St. Nicholas Church, Brașov

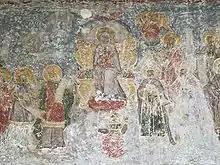
Fresco paintings

The current paintings of the church date to 1739 as attested by Protopope Radu Tempea II. The church was painted on both the inside and the outside. The interior has frescoes painted by the renowned muralist Mișu Popp together with Constantin Lecca in 1849. Costin Petrescu and the Fine Arts Academy students also added frescos to the inside of the church in the 20th century: the north-west wall features a mural with the entry of Michael the Brave in Brașov, the front wall features portraits of four founding Voivodes and an allegorical scene of the Coresian printing press, the south wall shows a scene of the coronation of King Ferdinand in Alba Iulia while the east wall has a festive moment with Metropolitan Andrei Șaguna.